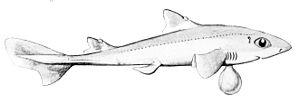
Squalus est un genre de requins, de la famille des Squalidae.
L’Aiguillat nez court est un requin de la famille des Squalidae. On le trouve à des profondeurs de 30 à 750 m sur la côte orientale de l'Australie, à Madagascar, à La Réunion. Sa longueur va jusqu'à 71 cm. On pense qu'il peut vivre jusqu'à 75 ans.